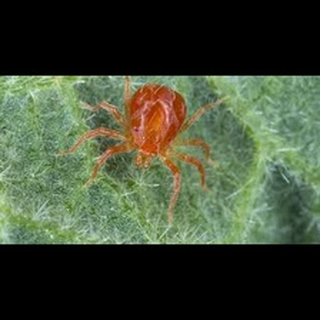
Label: wheat_mite